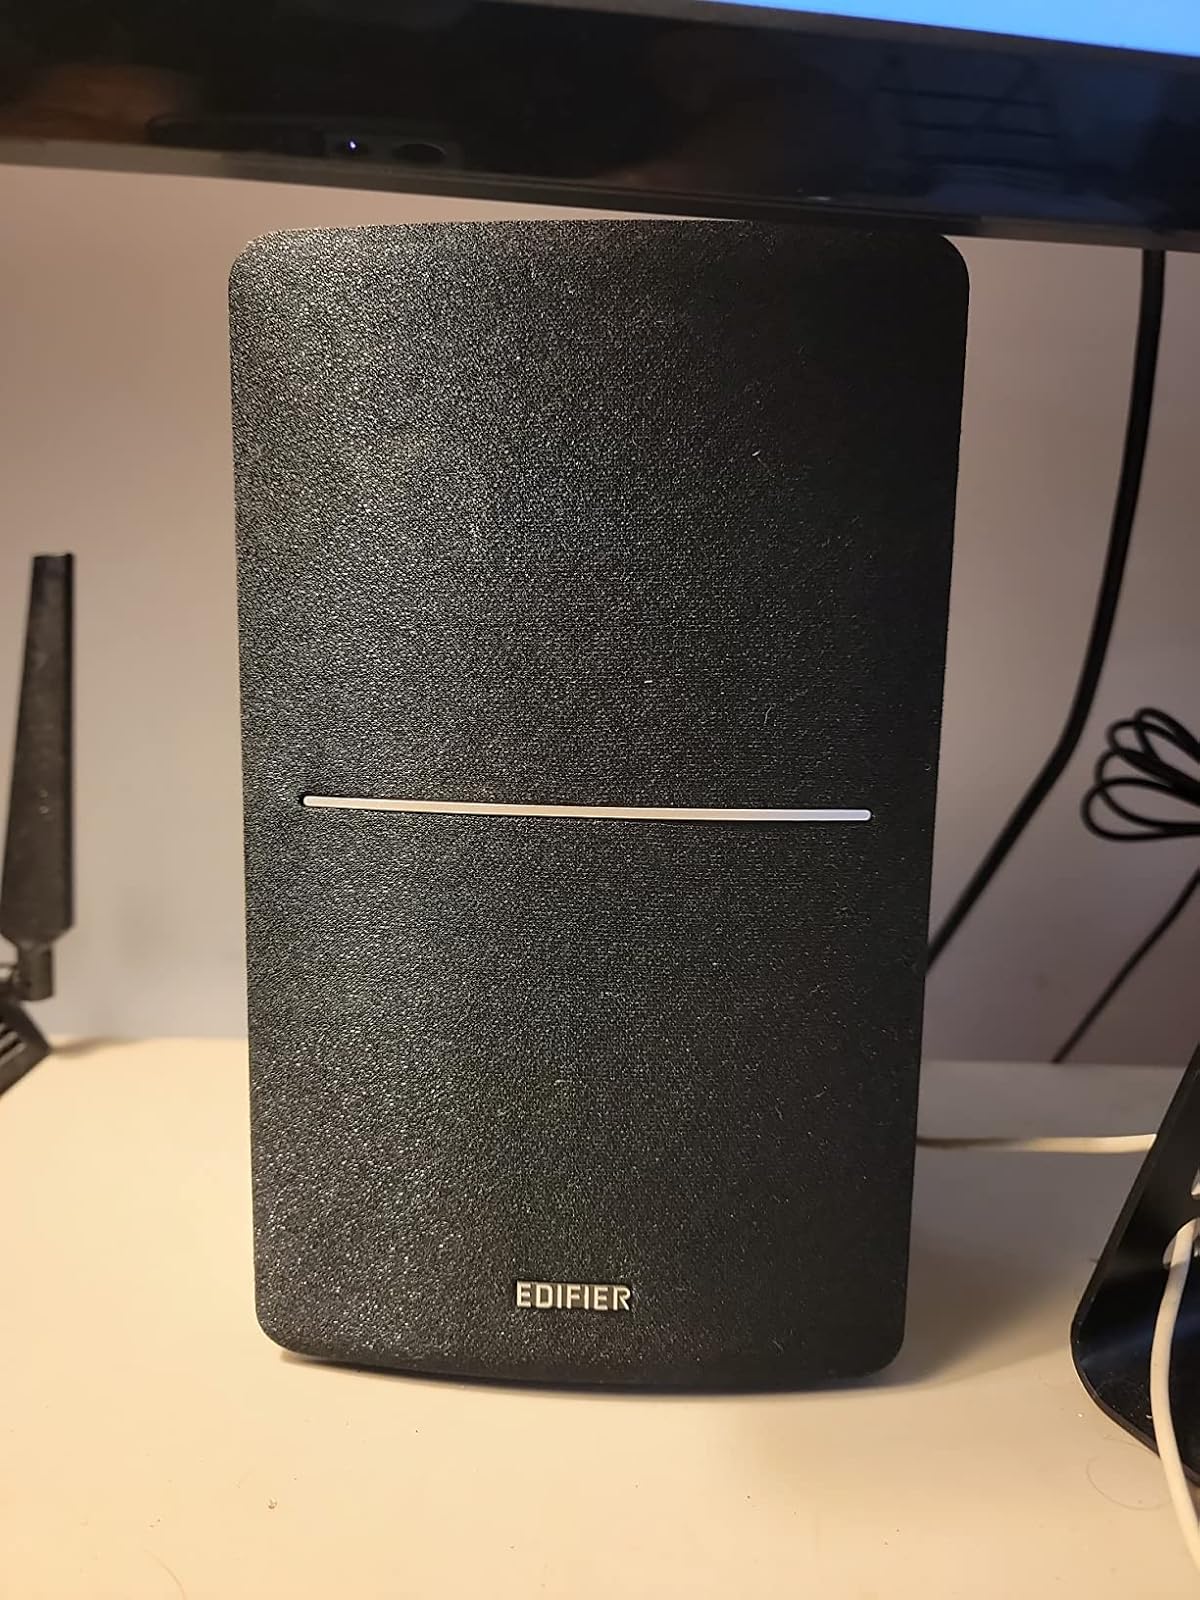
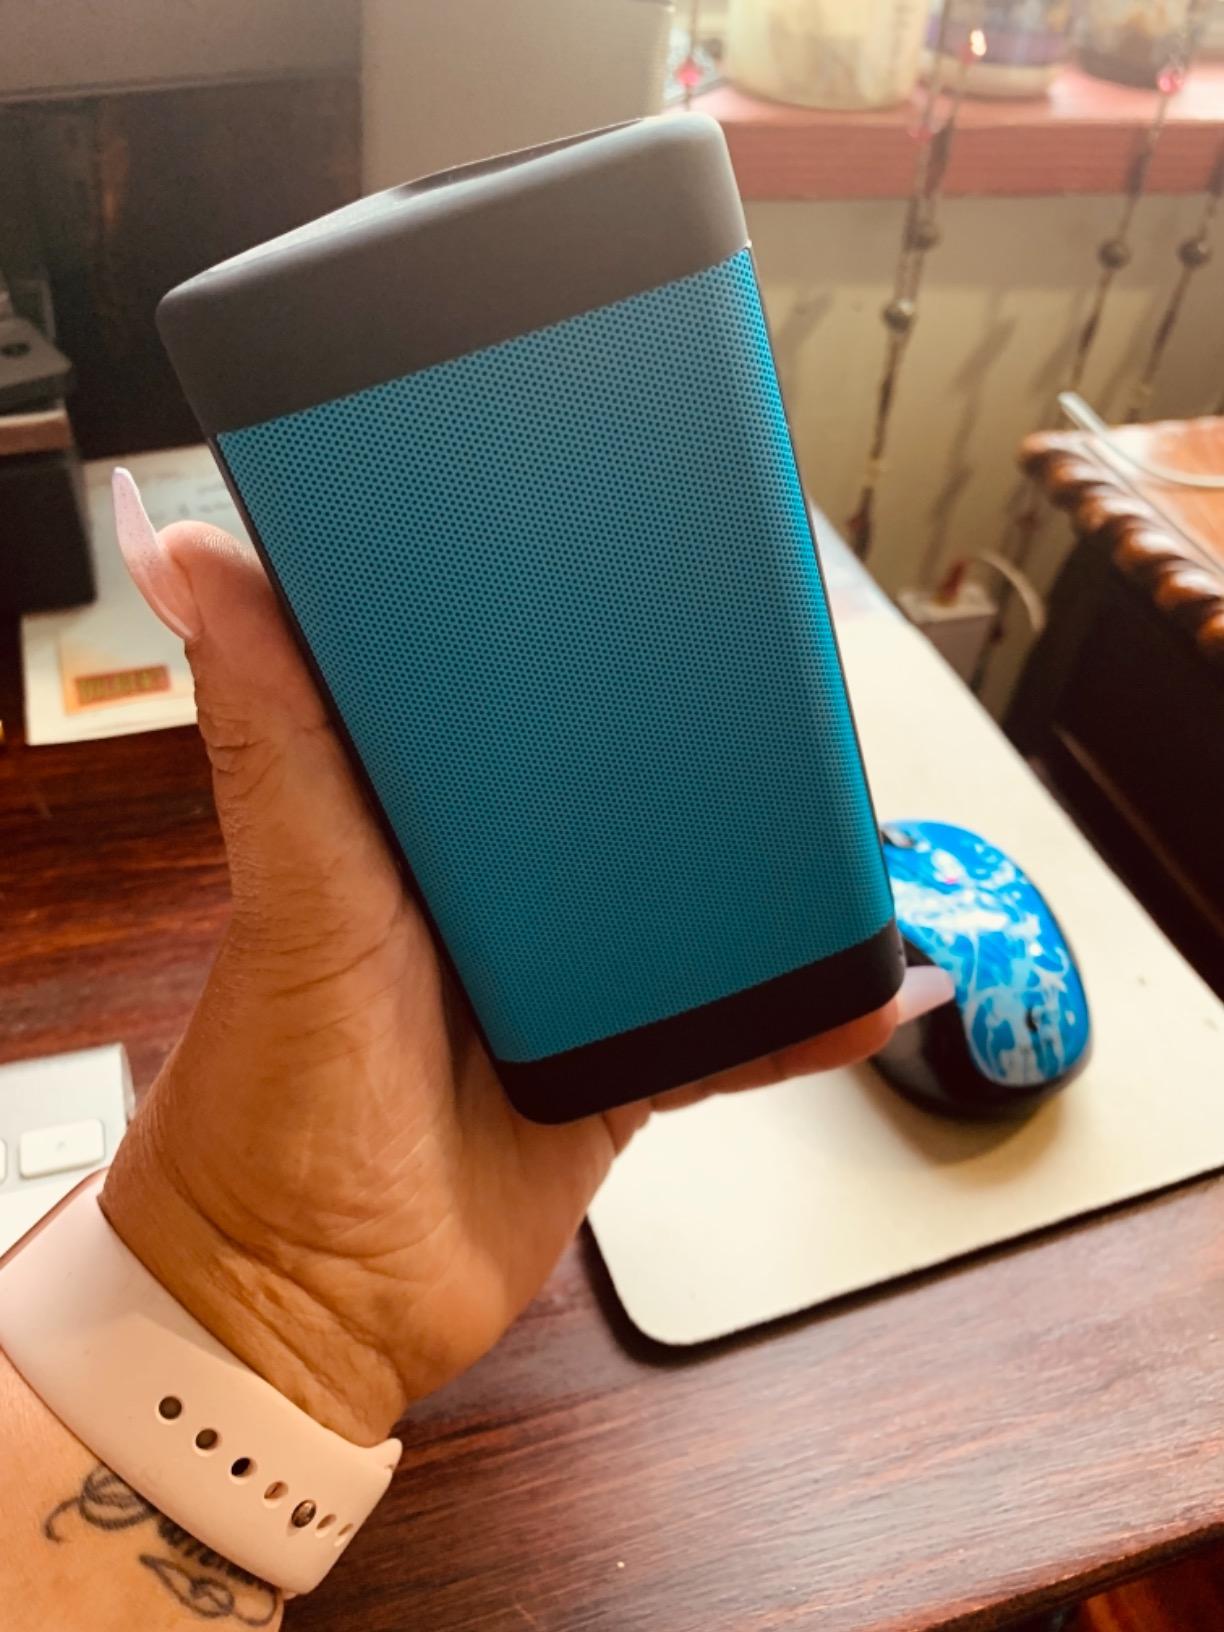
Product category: speaker
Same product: no